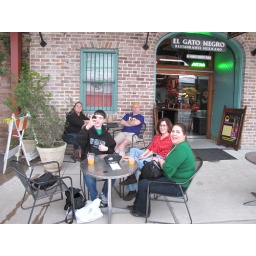
We're all classy with our margaritas, meanwhile mike has his drink in a brown paper bag!